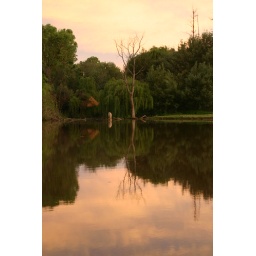
When the sun goes down the clouds color the whole sky and everything into an orange color. This shows in the revelation.